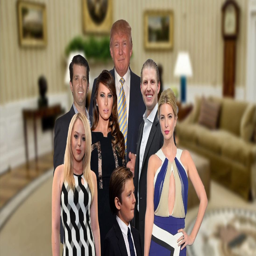
the family is preparing for life